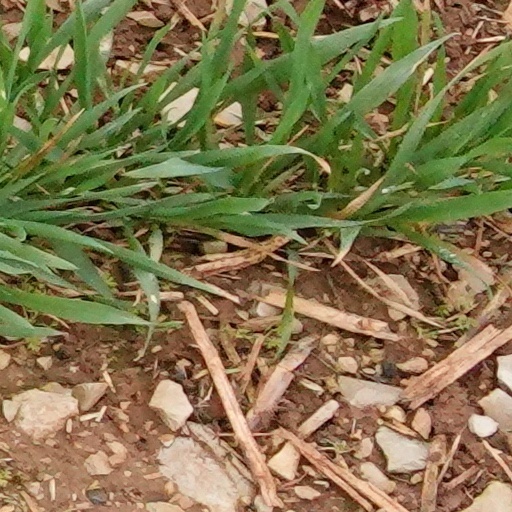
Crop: wheat